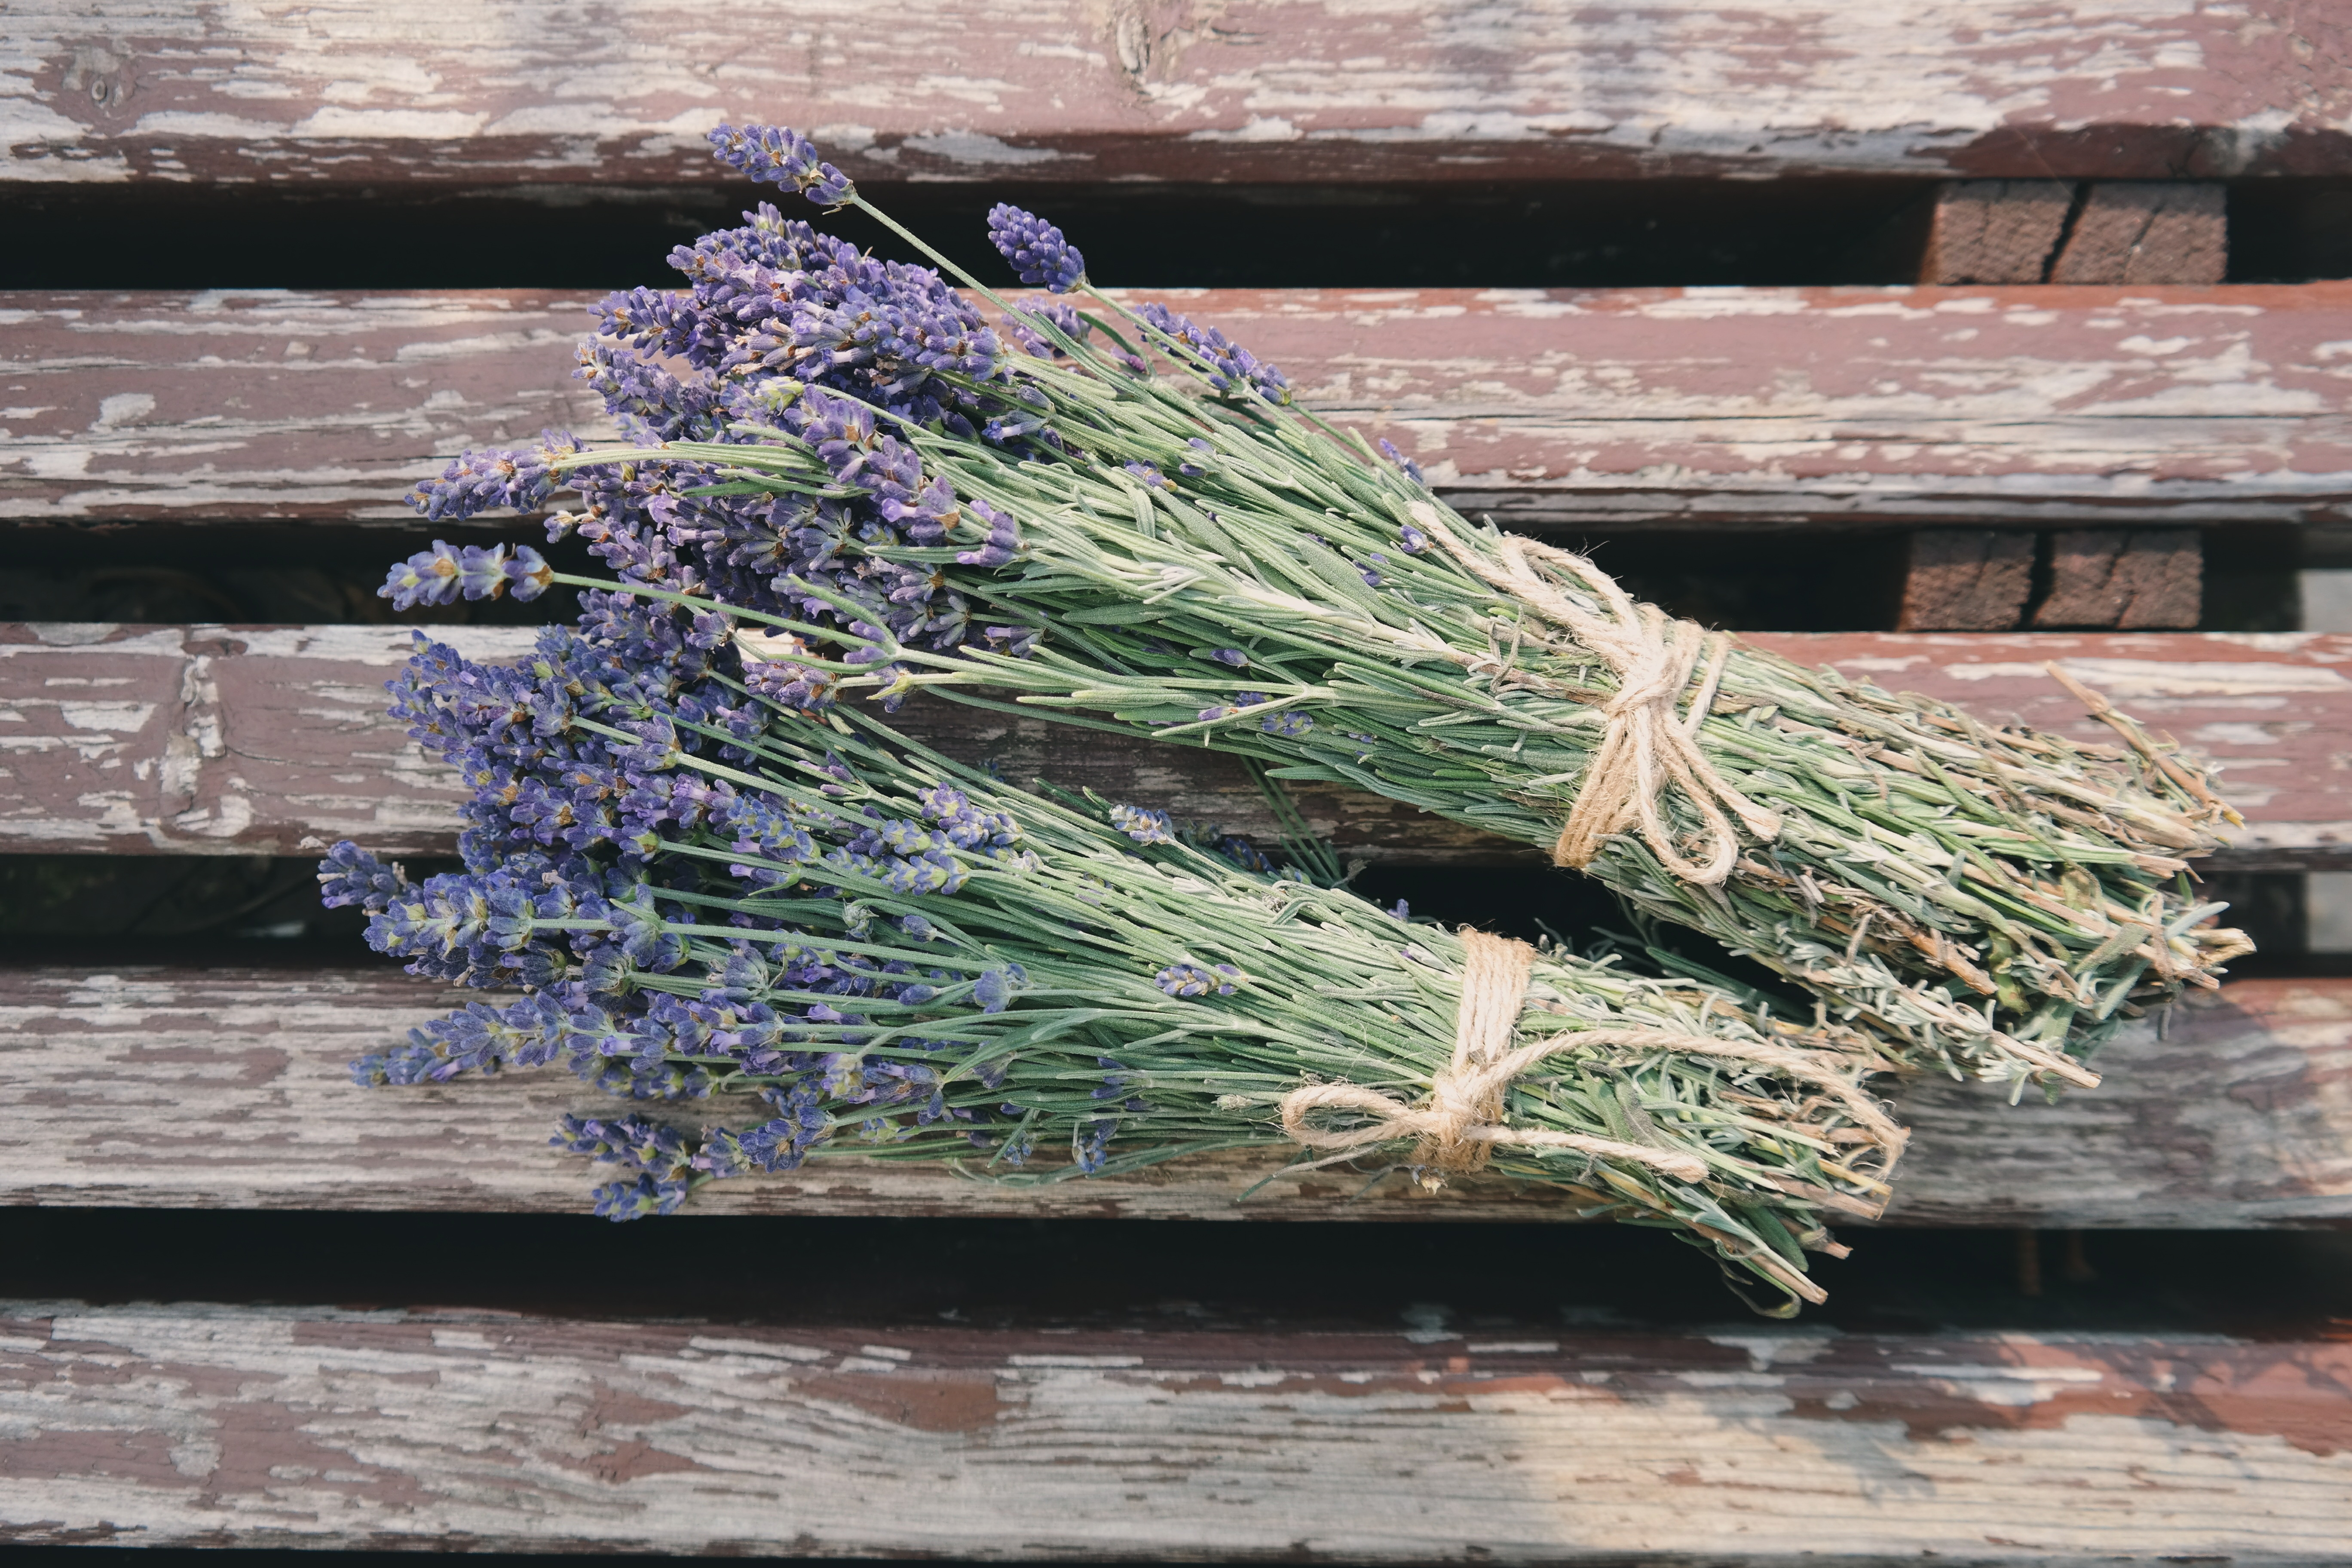
tree, branch, plant, wood, leaf, flower, fresh, lavender, twig, flowers, purple flowers, wildflowers, beautiful flowers, grass family